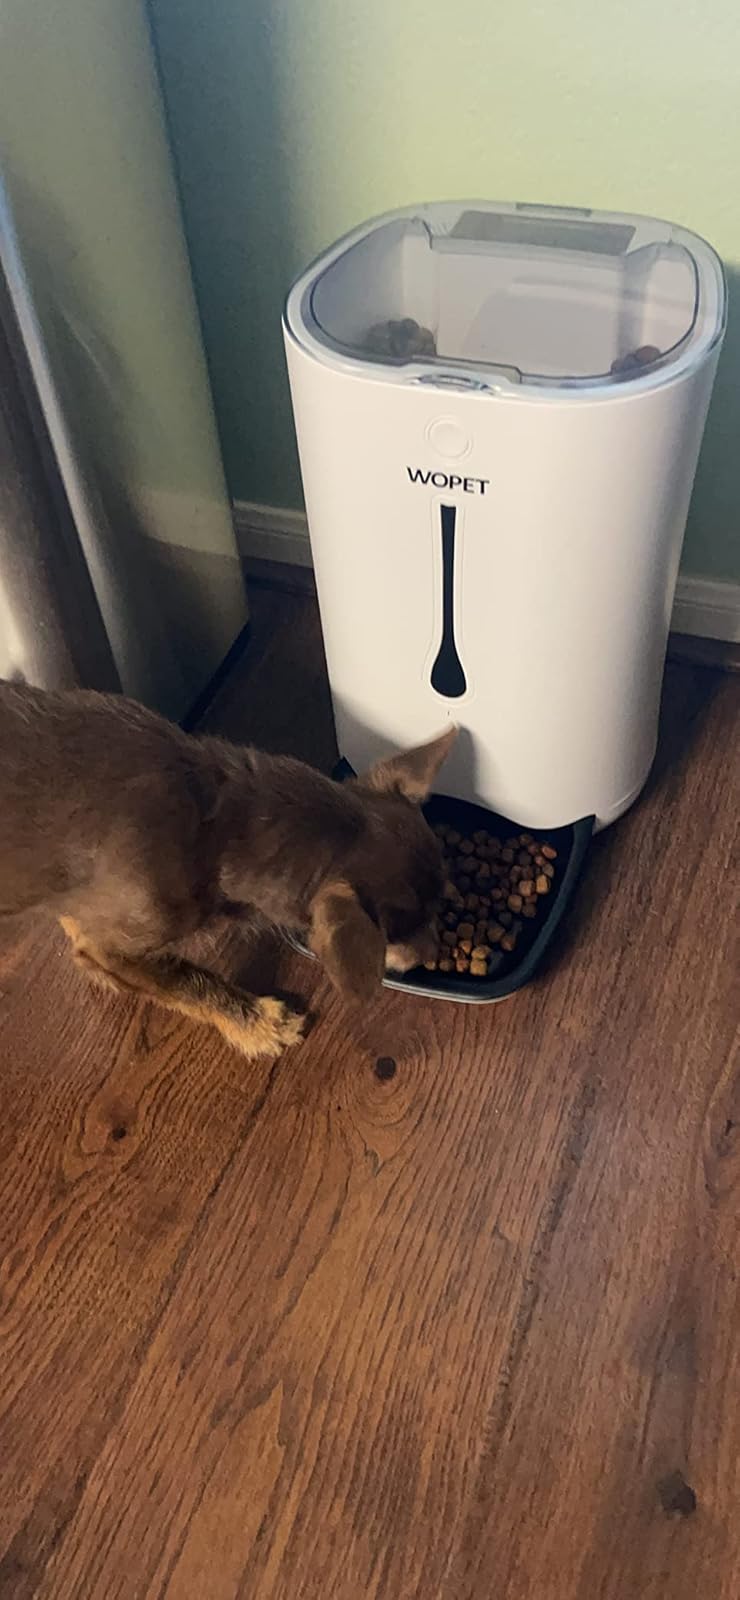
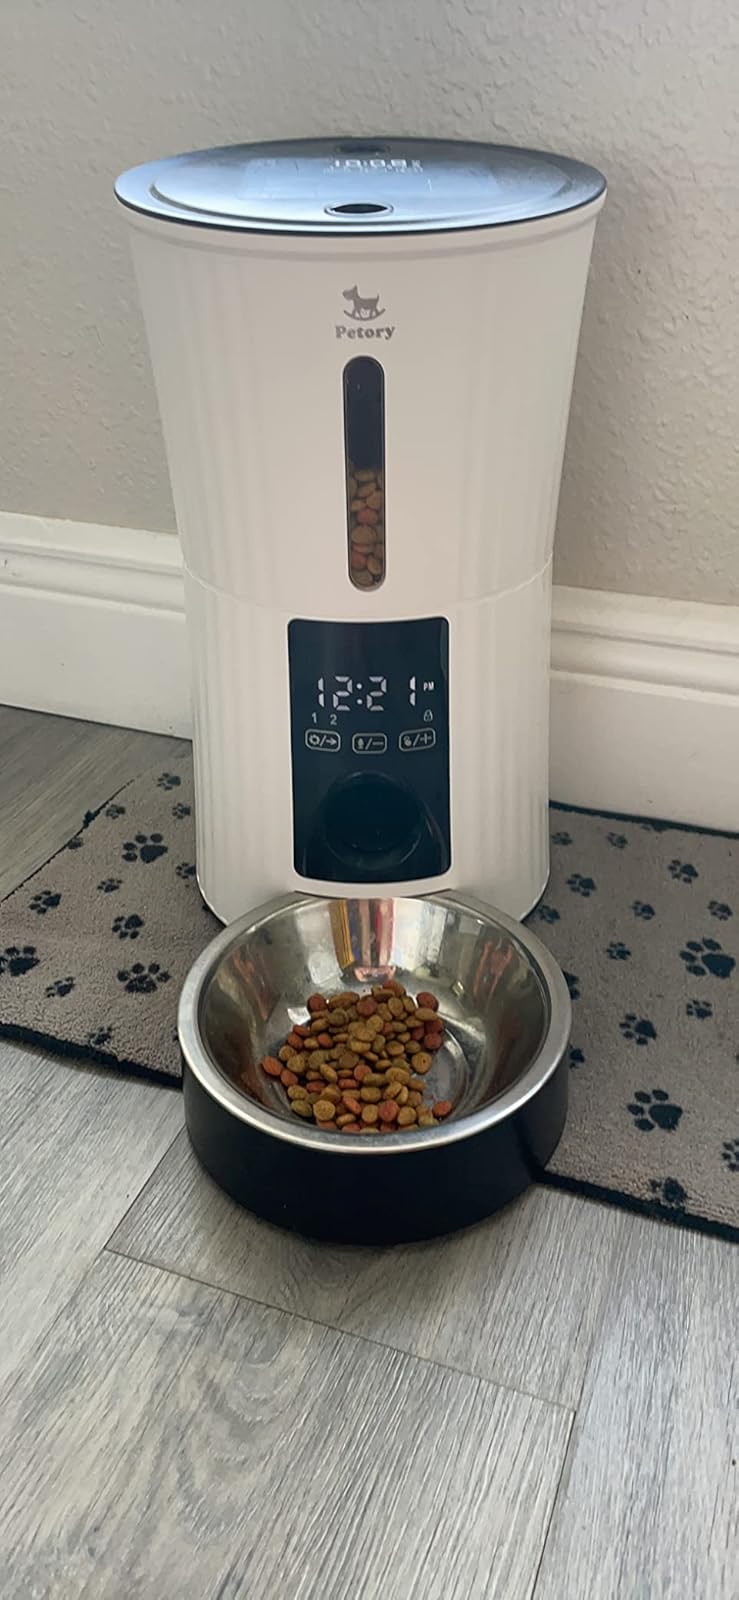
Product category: items_feeder
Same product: no